Per Ivar Moe

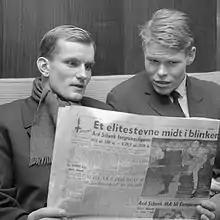
Svein-Erik Stiansen and Per Ivar Moe (r.) (1966)

Per Ivar Moe (born 11 November 1944, in Ålesund) is a former speed skater from Norway.